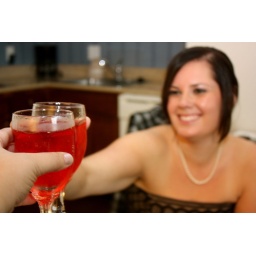
katie and i felt the need to have a drink out of the cute glasses in our hotel suite.